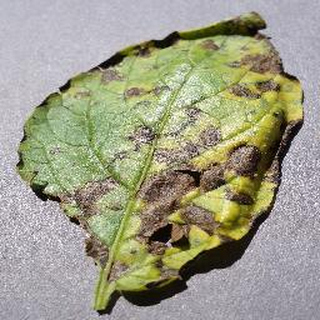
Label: potato_early_blight